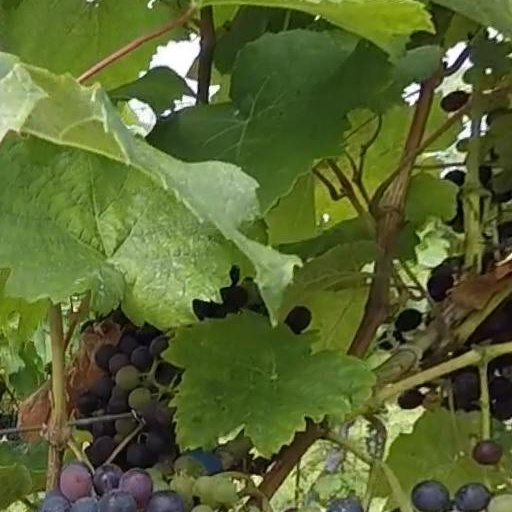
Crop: grape